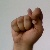
The image shows a hand gesture representing the letter 'T' in Indian Sign Language.